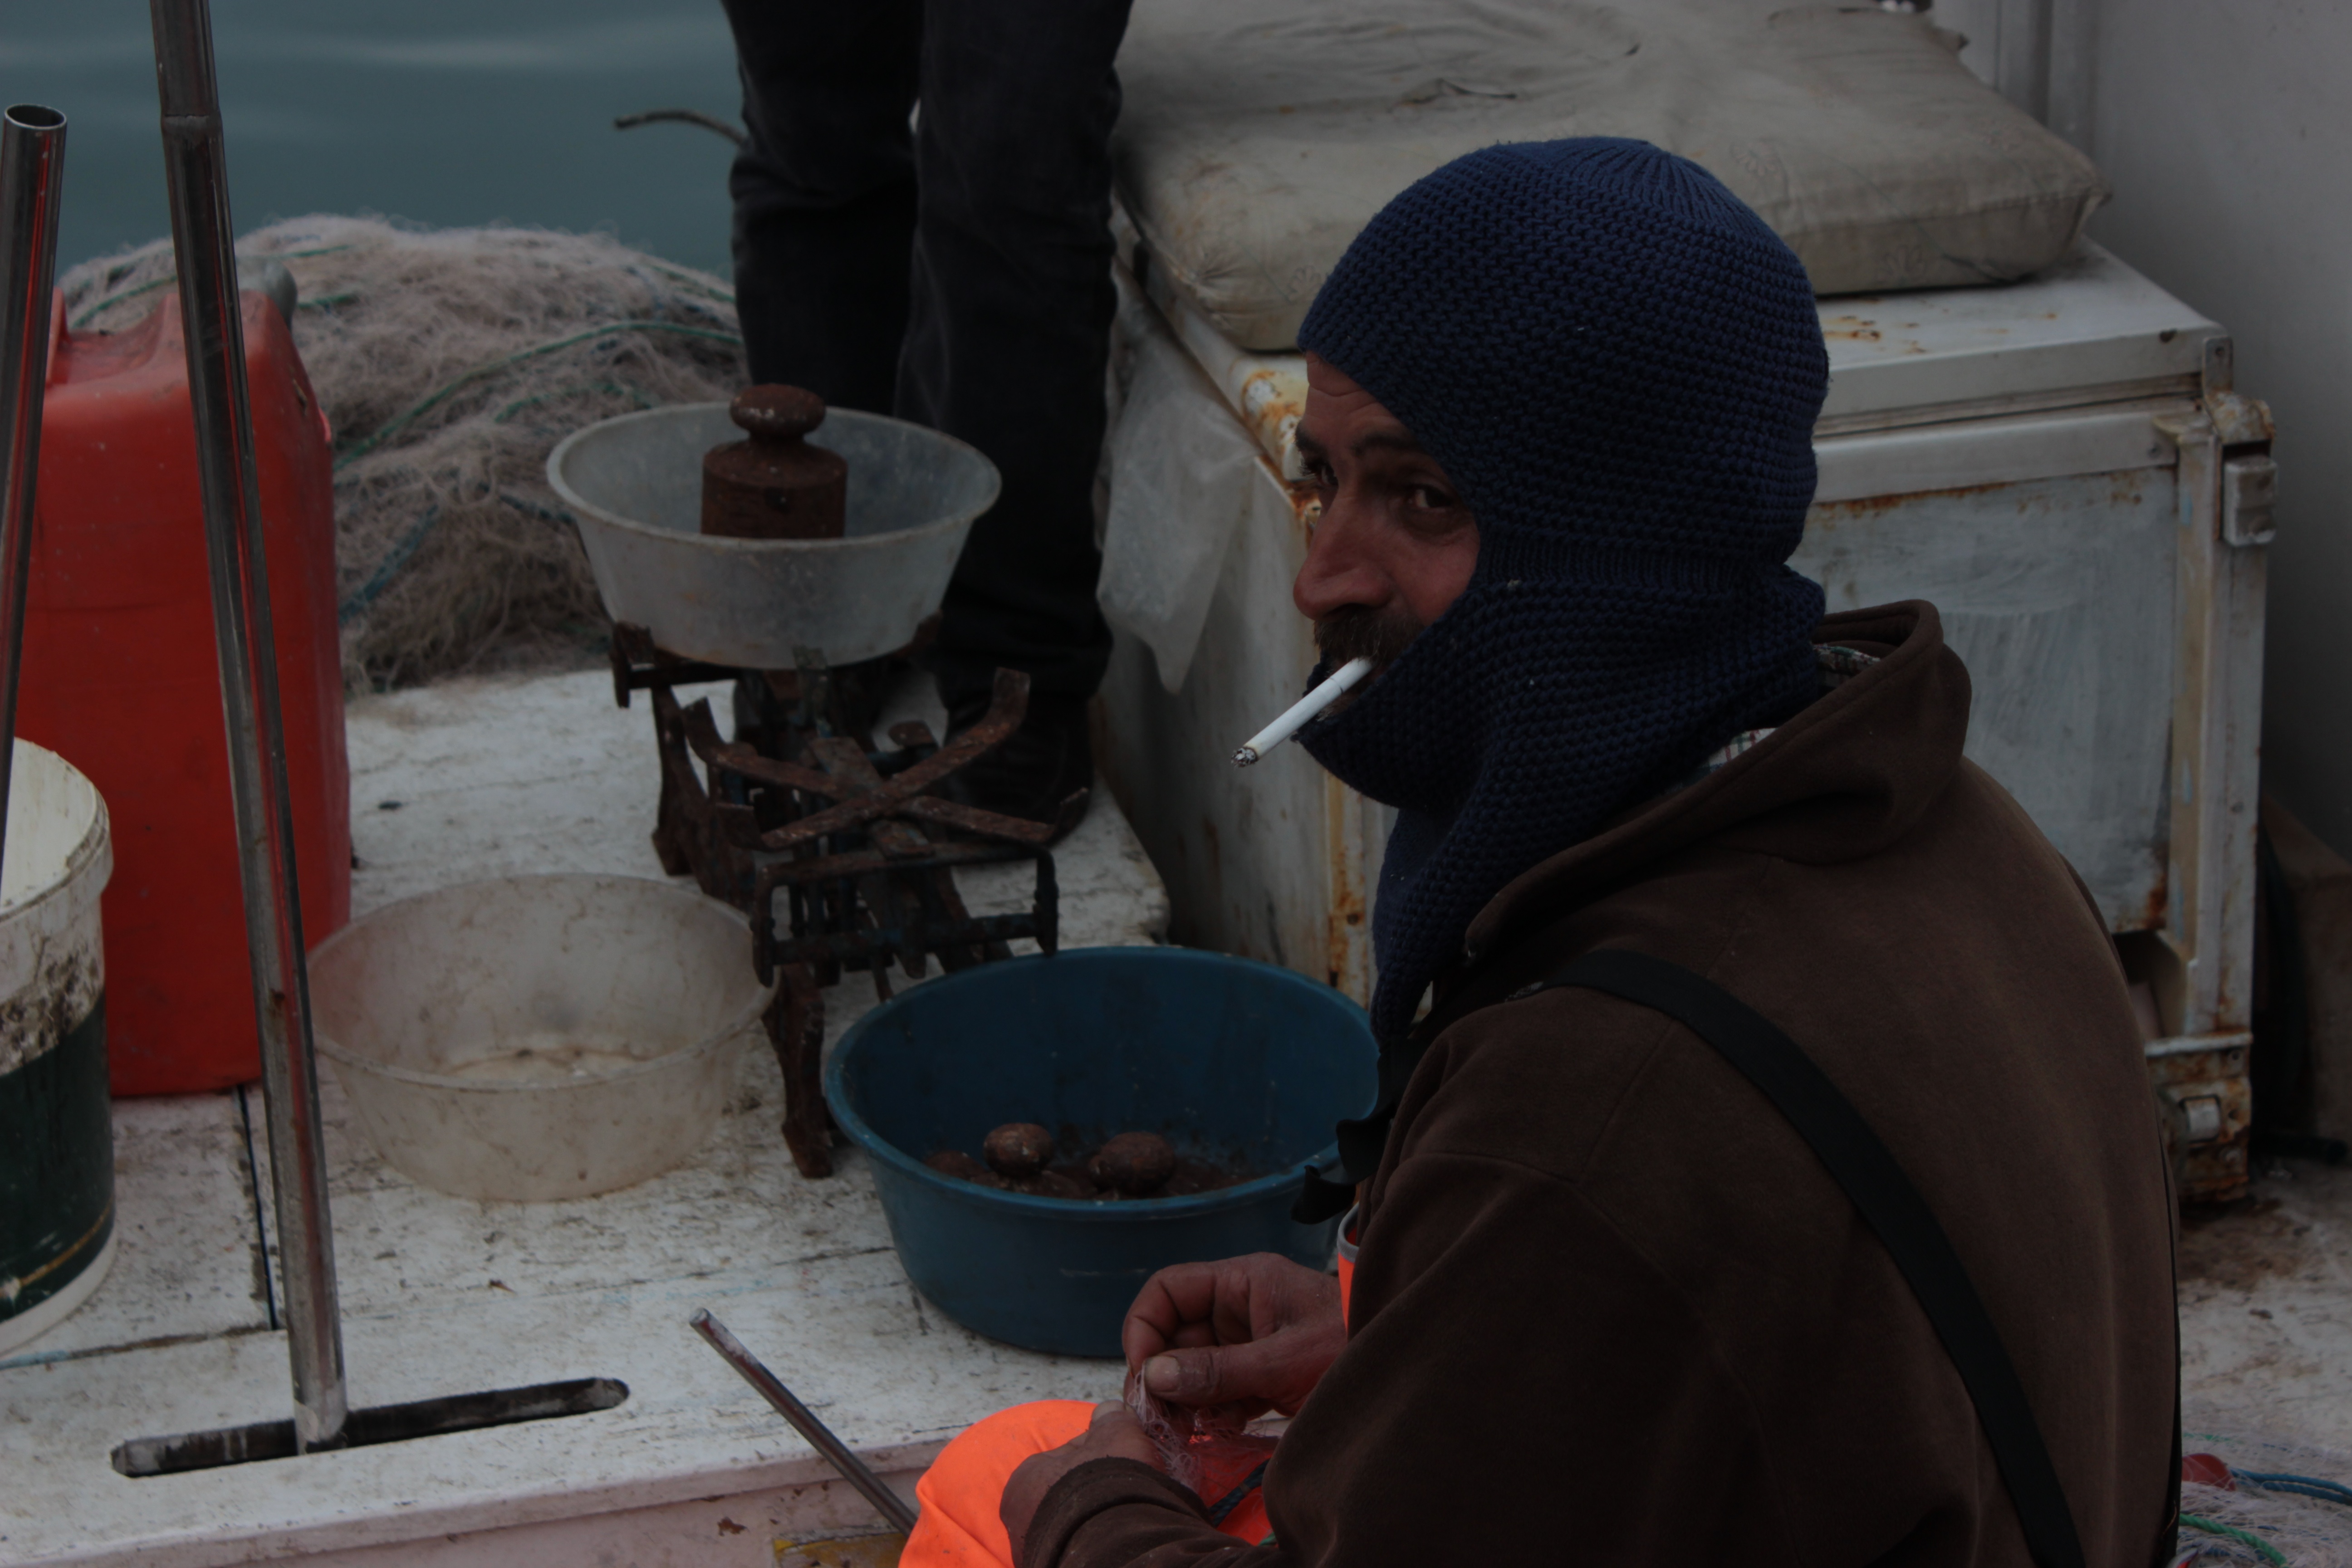
temple, laborer